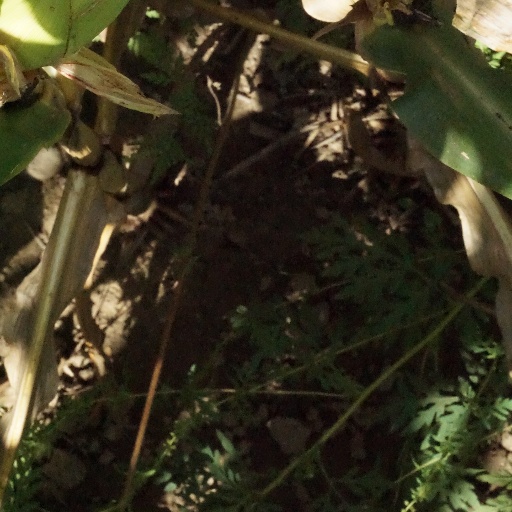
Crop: maize; corn